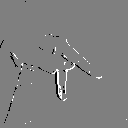
ASL letter: p